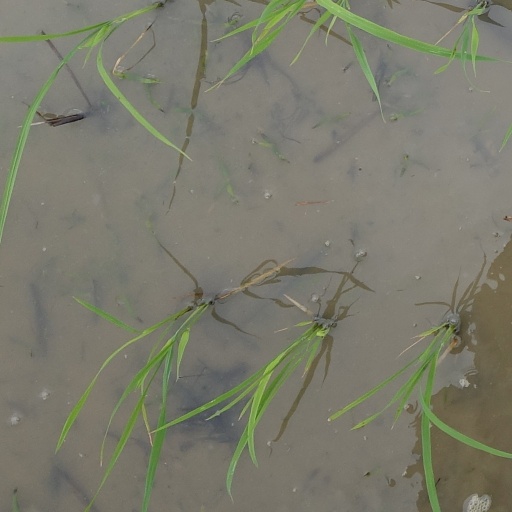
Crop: rice